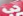
Number: 3